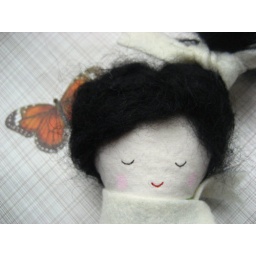
dreamy herb girl in white